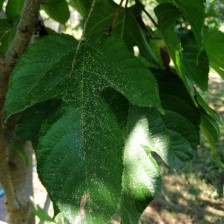
Variety: RedKing